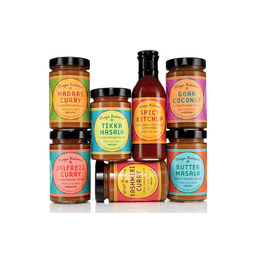
Label: glass